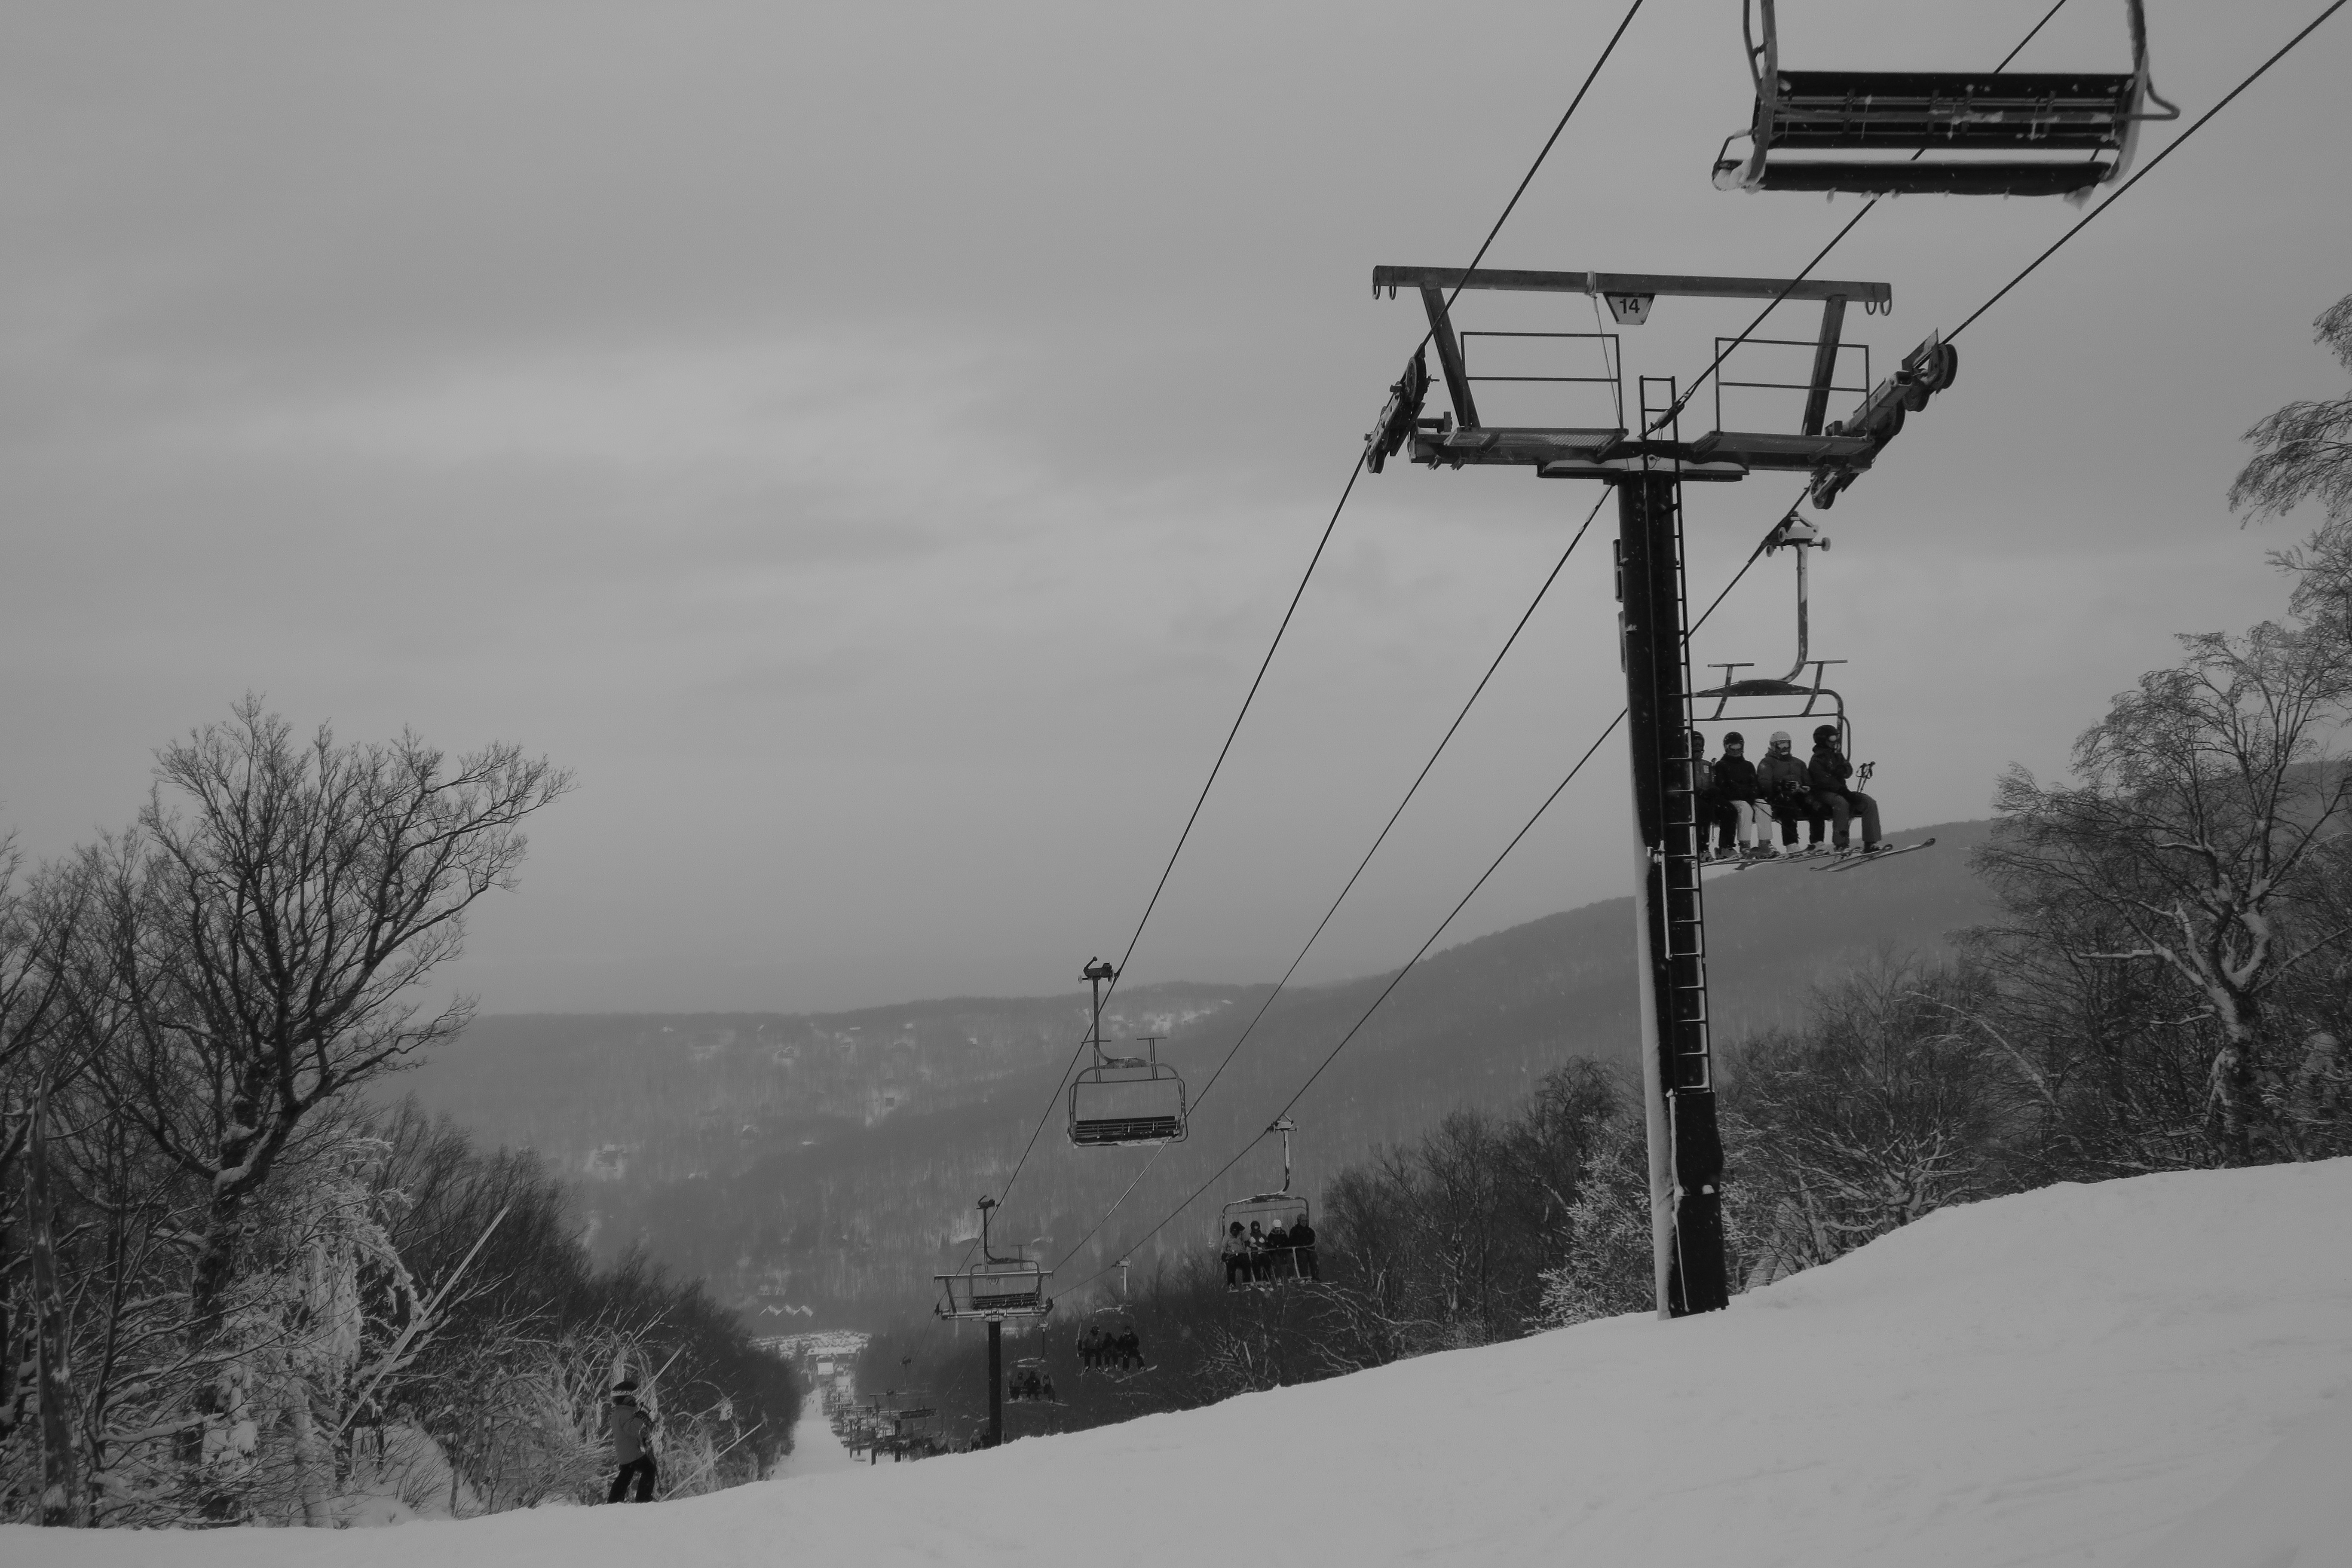
mountain, snow, winter, black and white, weather, monochrome, season, monochrome photography, atmospheric phenomenon